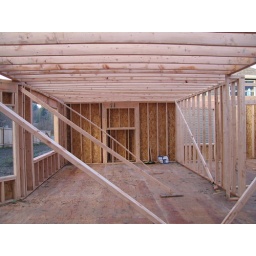
standing in formal dining, looking past kitchen to family room